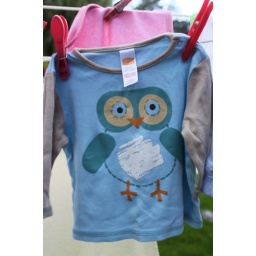
we're going to dress our boy in owl clothes